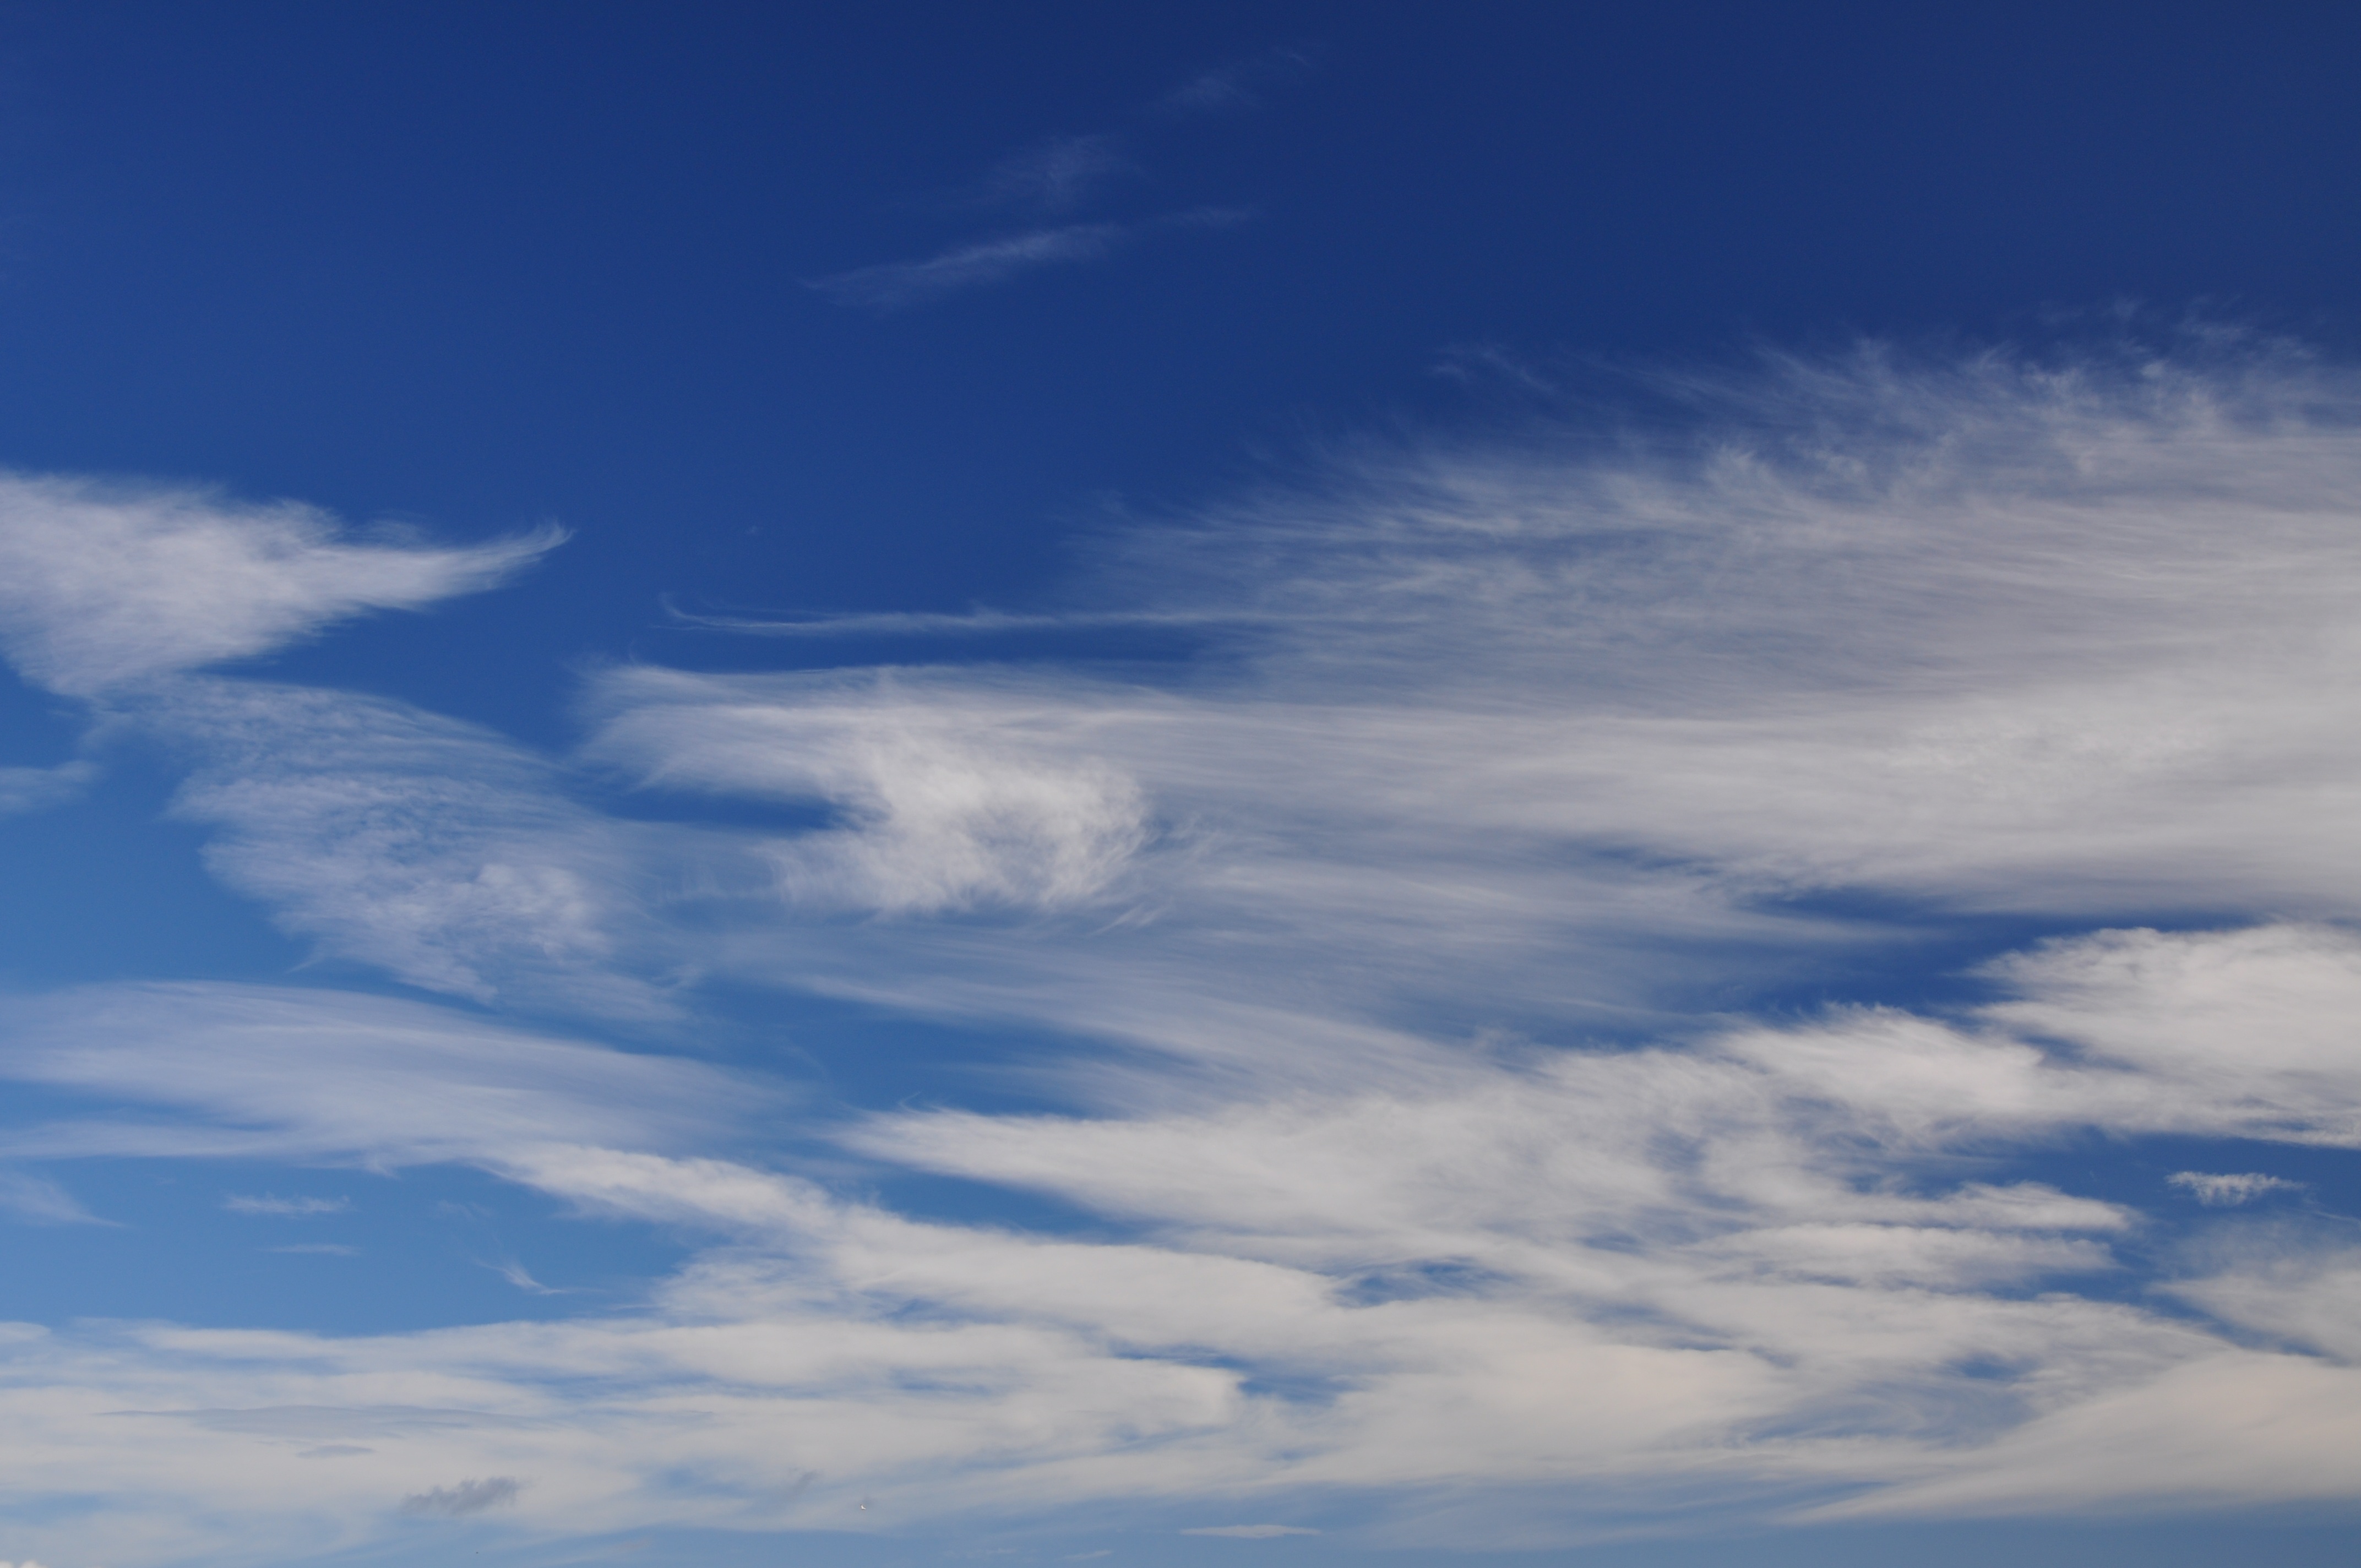
nature, horizon, cloud, sky, sunlight, air, view, dawn, atmosphere, dusk, daytime, clear, model, fluffy, natural, weather, cumulus, calm, blue, environmental, transparent, clouds, tall, beautiful, day, the environment, alive, afterglow, the background, a summary of the, white clouds, meteorological phenomenon, the sunlight, on the outside of the, atmosphere of earth, sun heaven, color white, the scenic background, light wallpaper, the light of day